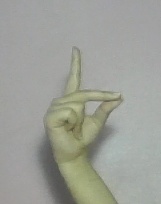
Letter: ta